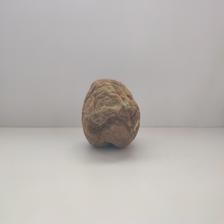
Size: Spoiled